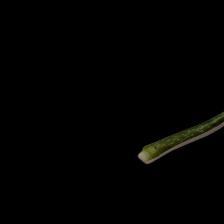
Plant: Aloe Vera